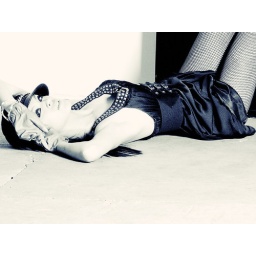
ground glass crop in